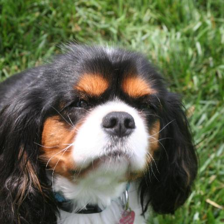
Label: animals